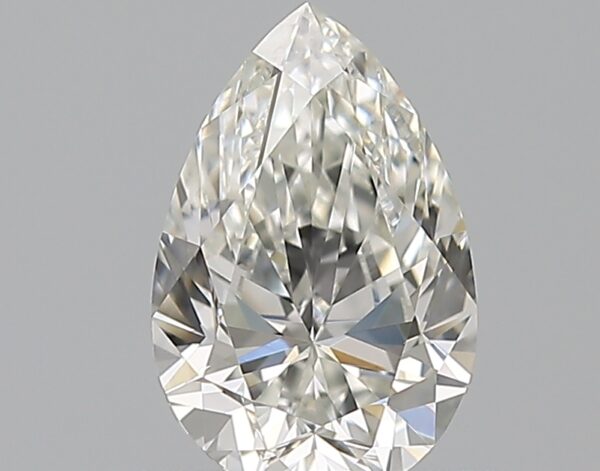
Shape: pear
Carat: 0.83
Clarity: VVS1
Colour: H
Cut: EX
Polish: EX
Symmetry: EX
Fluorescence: N
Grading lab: GIA
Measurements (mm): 7.93 x 5.21 x 3.27